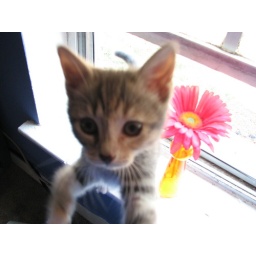
i really am the crazy cat lady. they just fly in through the window now.